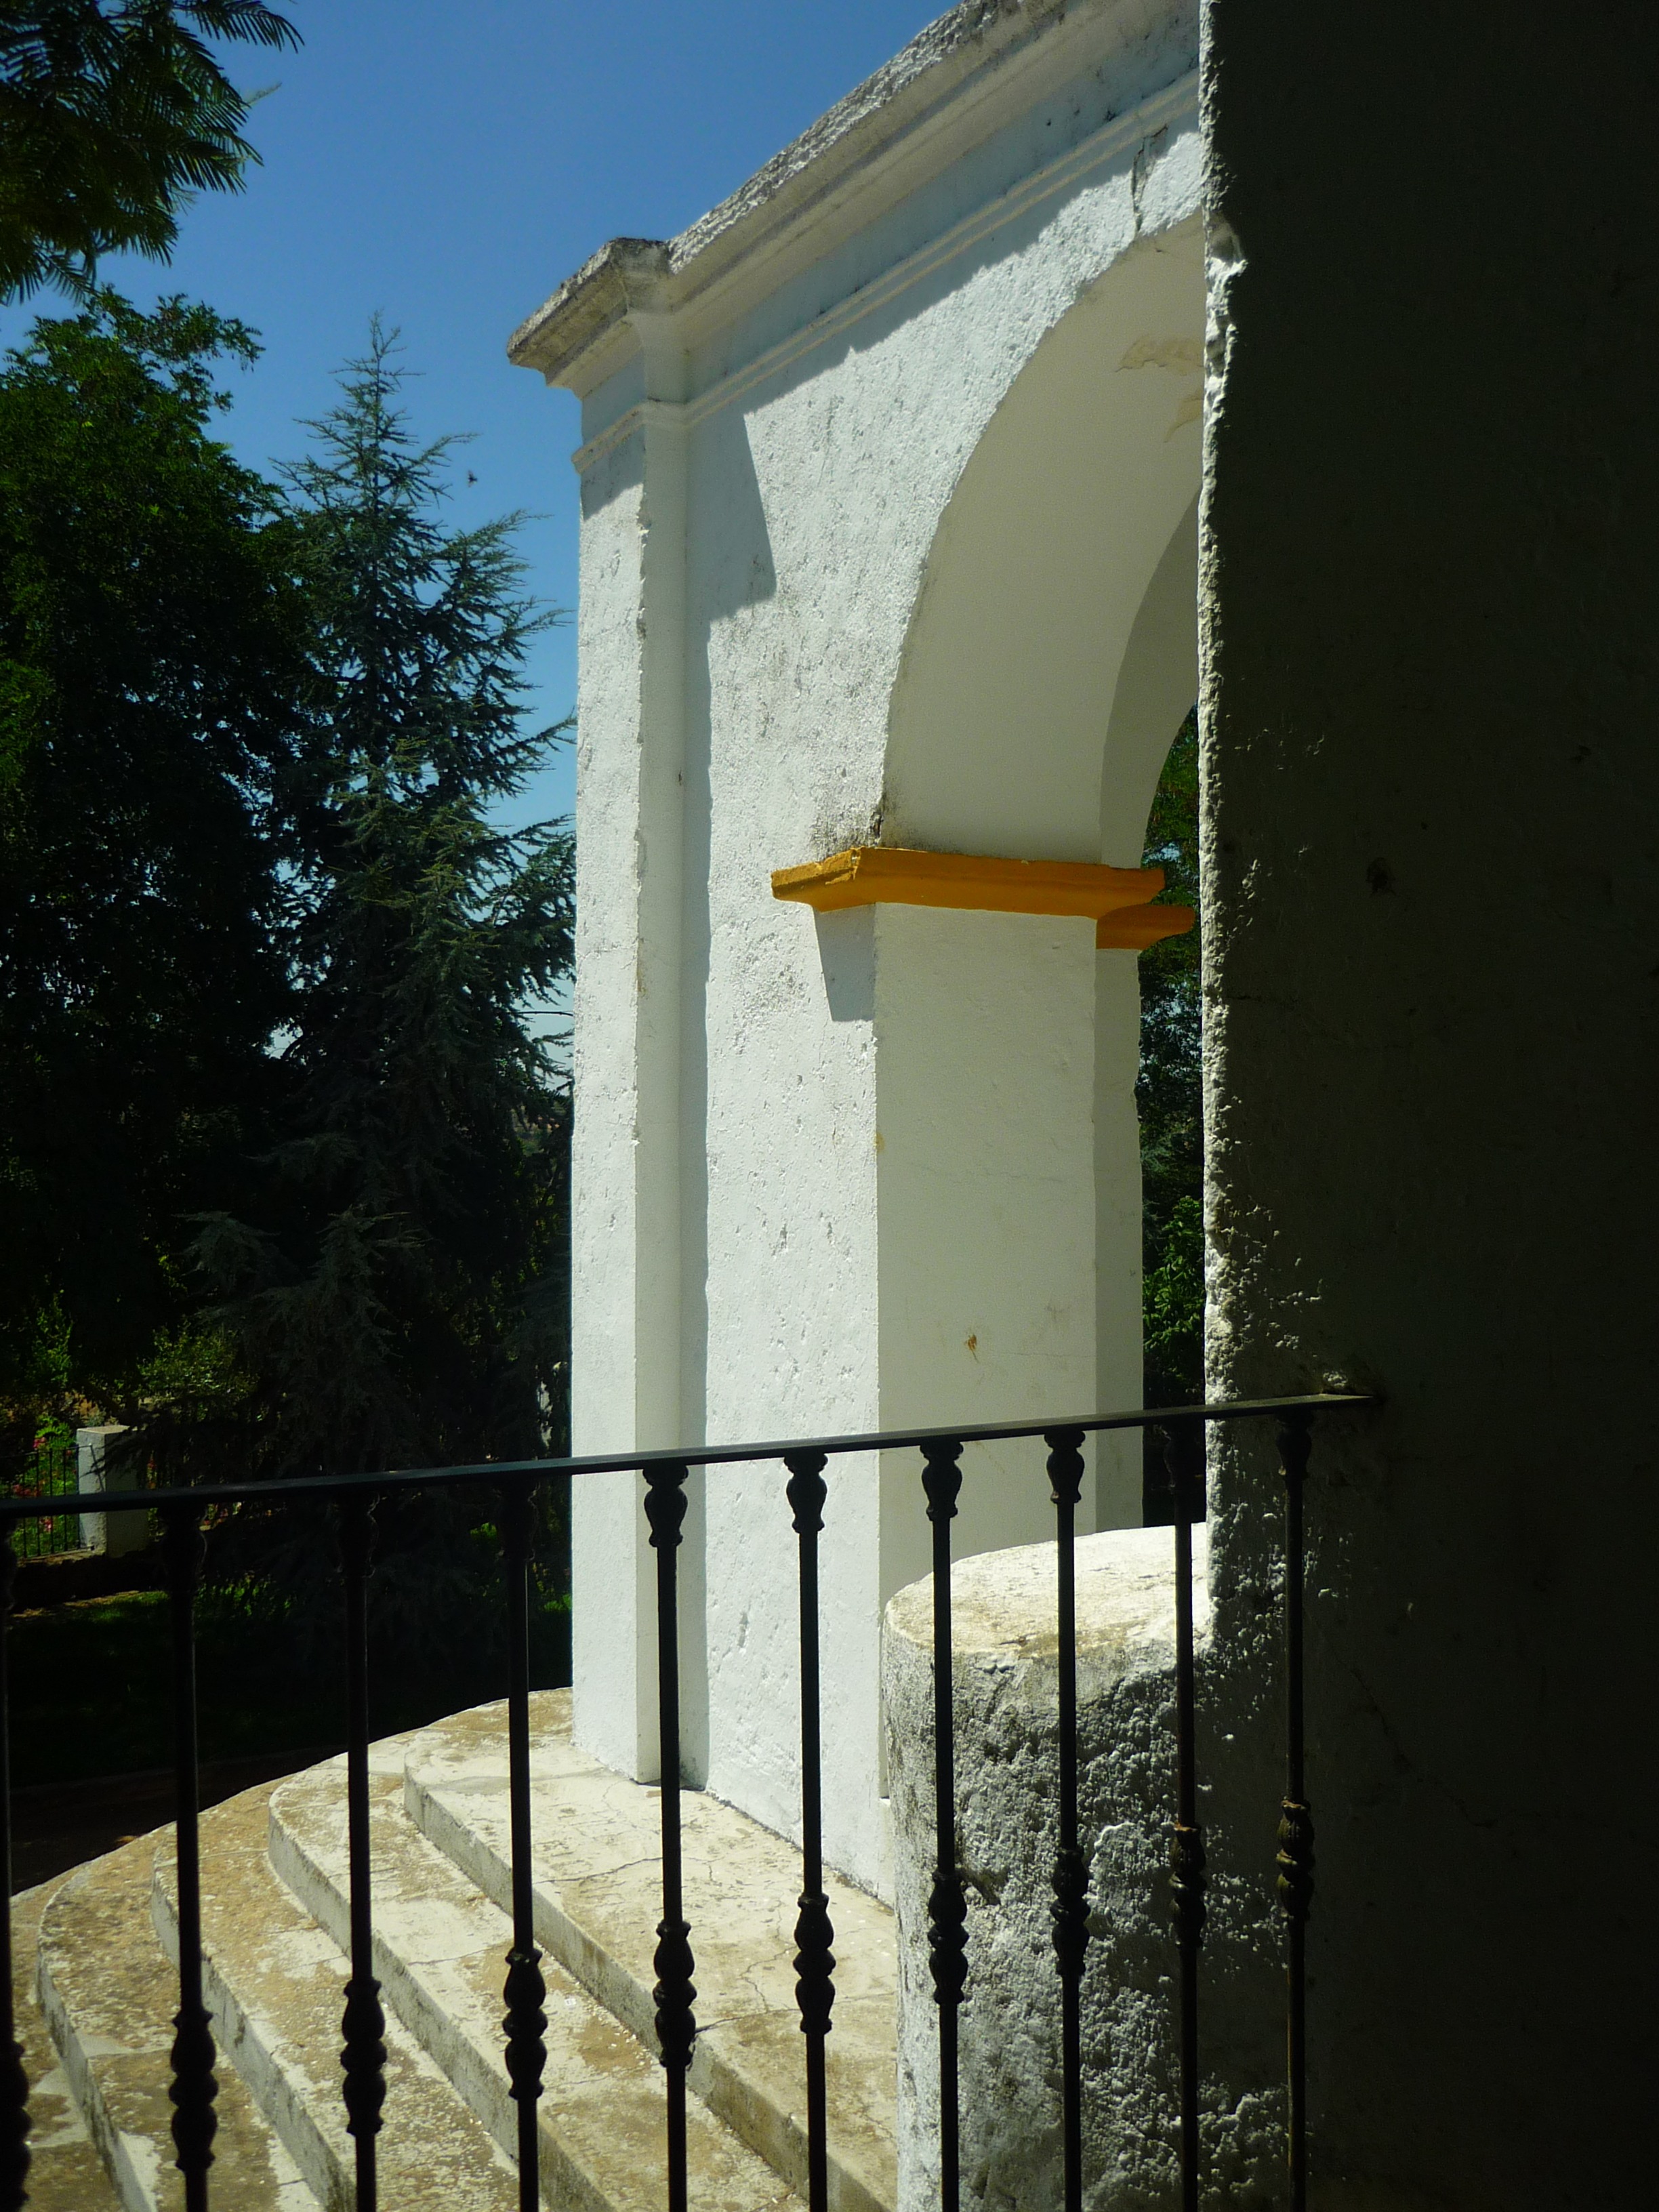
architecture, white, house, window, building, wall, atrium, shadow, facade, chapel, lighting, handrail, trees, stairs, arc, side, hermitage, input, cult, grating, rosario, mouldings, valverde de legan s